Csíksomlyó Pilgrimage

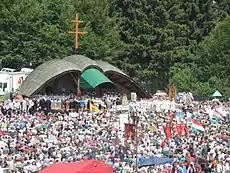
The Three Hill Altar on the "Saddle" used for celebrating the mass for the pilgrims

This was made of linden wood in Renaissance style between the years 1510 and 1515. The artist who created it is unknown. Its height is 227 cm and it is the highest of all statues known in the world. It represents the Lady Dressed in the Sun who has the moon under her feet and a wreath made of twelve stars around her head. There is also a crown on her head, in her right hand a scepter, in her left arm her Holy Son, the baby Jesus. In 1798 it was recognized as miraculous by the bishop Ignác Batthyány and he gave her the following name: “Wonderful and helpful Mother in protecting against heretics”.